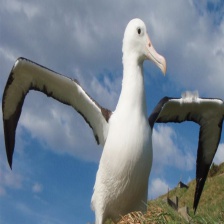
Species: ALBATROSS
Scientific name: DIOMEDEIDAE